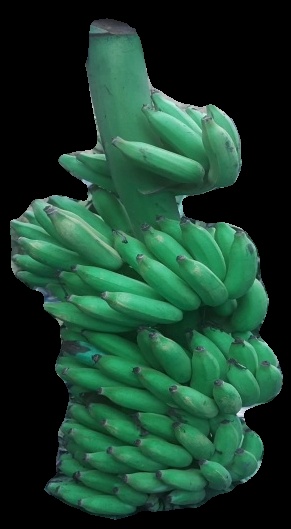
Variety: elakki-bale
Grade: grade1